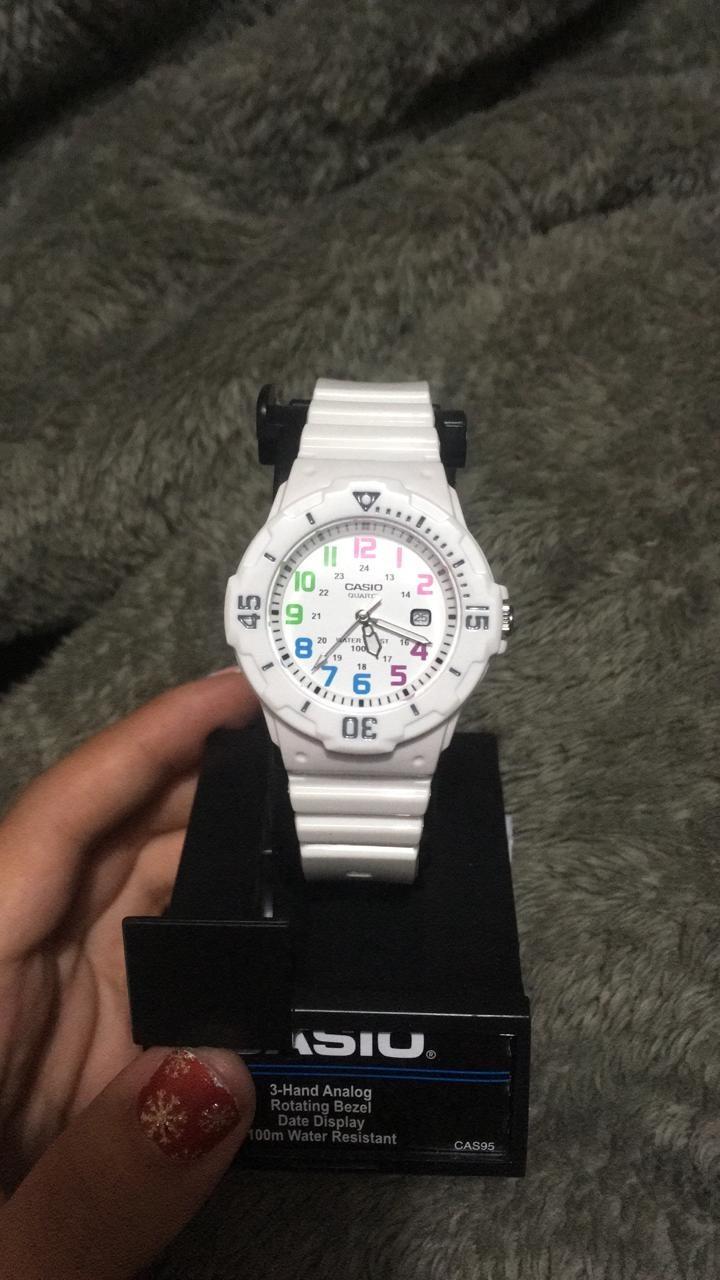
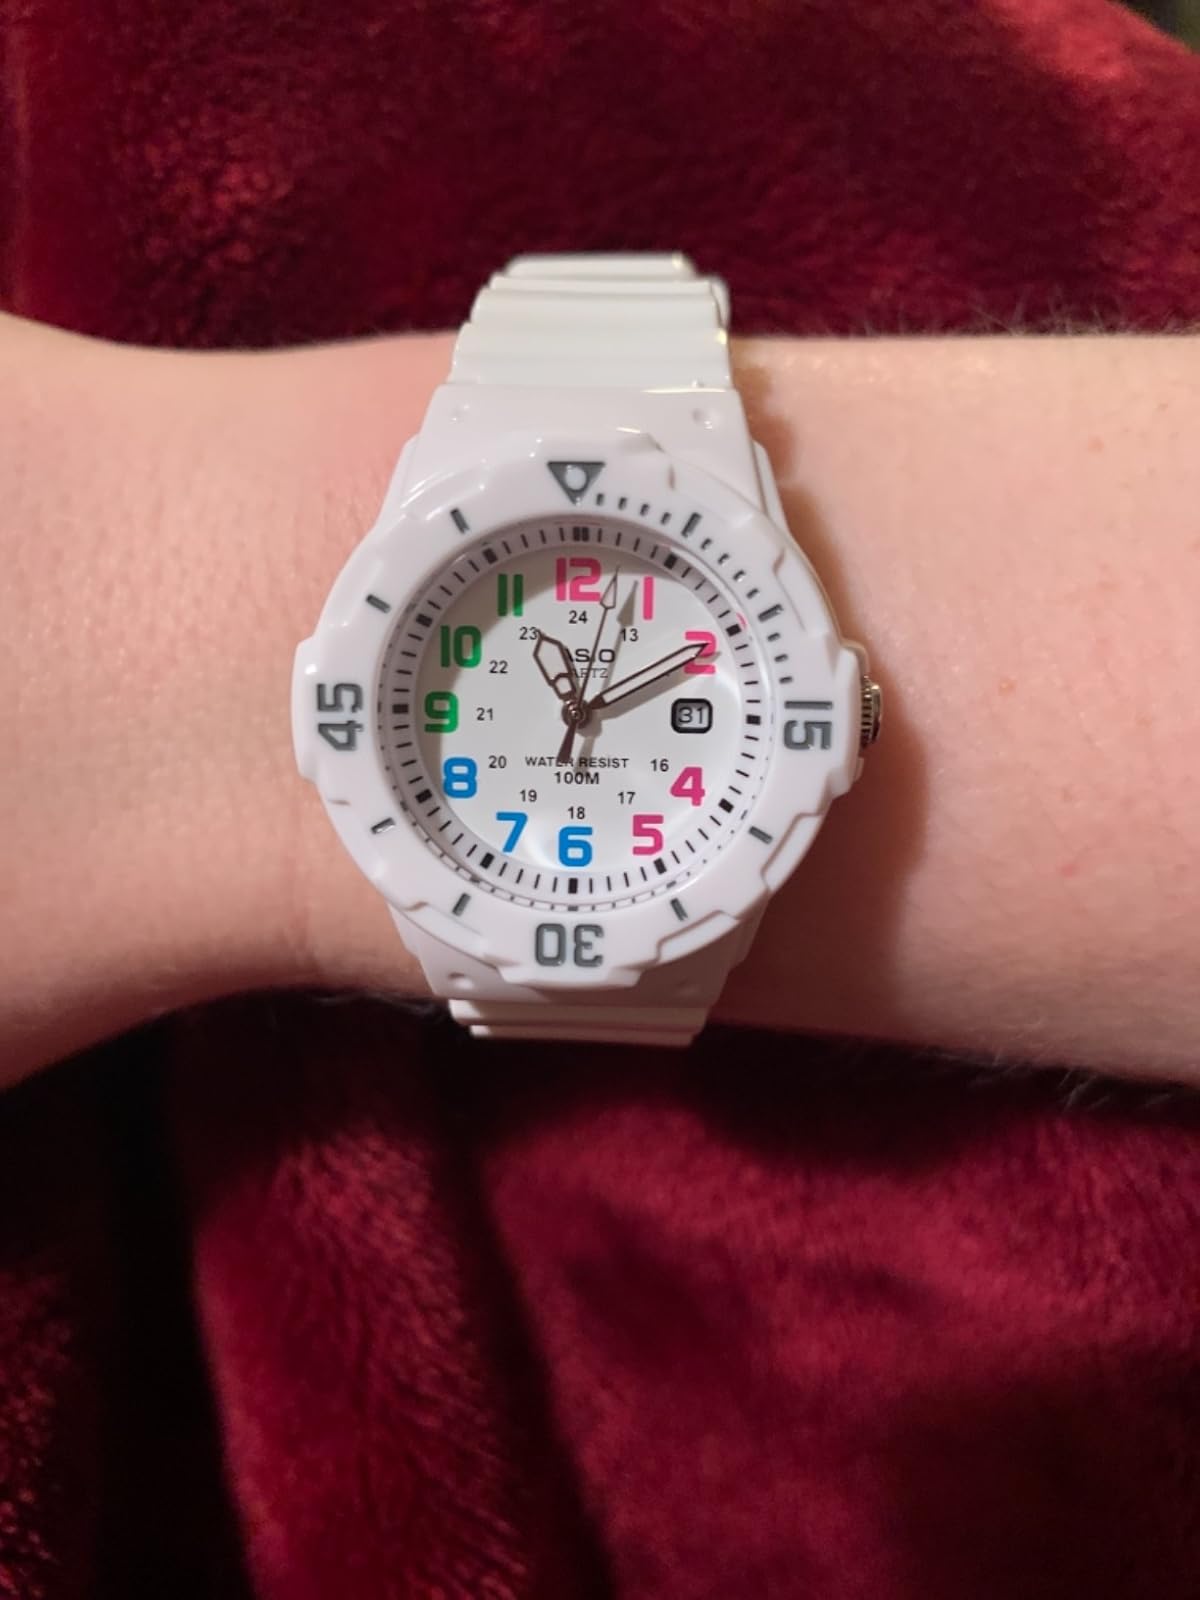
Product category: accessories_watch
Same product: yes